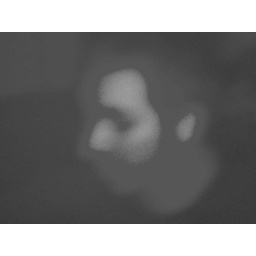
testing out what happens when you shoot in black and white through a piece of red stained glass